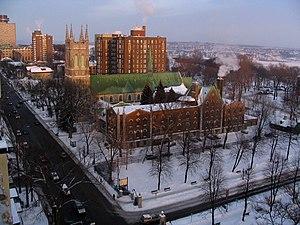
Vue du treizième étage sur la Grande-Allée, à Québec, et sur l'église Saint-Dominique et le monastère des Dominicains, sous la lumière du coucher de soleil froid de février. En arrière-plan: les glaces du fleuve Saint-Laurent et sa rive sud, Lévis. Le monastère, le bâtiment le plus rapproché sur la photo, a été démoli en 2012.
Le pavillon Pierre Lassonde est un édifice du complexe muséal du Musée national des beaux-arts du Québec à Québec. Construit au coût de 103,4 millions $, le nouveau musée a ouvert ses portes le 24 juin 2016. L’addition de 14 900 m² a augmenté de 90 % la surface d’exposition du musée, afin d’accueillir des œuvres d’art contemporain. Ce pavillon devient la nouvelle porte d’entrée d’un complexe muséal enrichi de sept nouvelles galeries.
L'église Saint-Dominique est une église catholique de Québec construite entre 1929 et 1930 située sur la Grande Allée. L'église a été classée immeuble patrimonial en 2014.